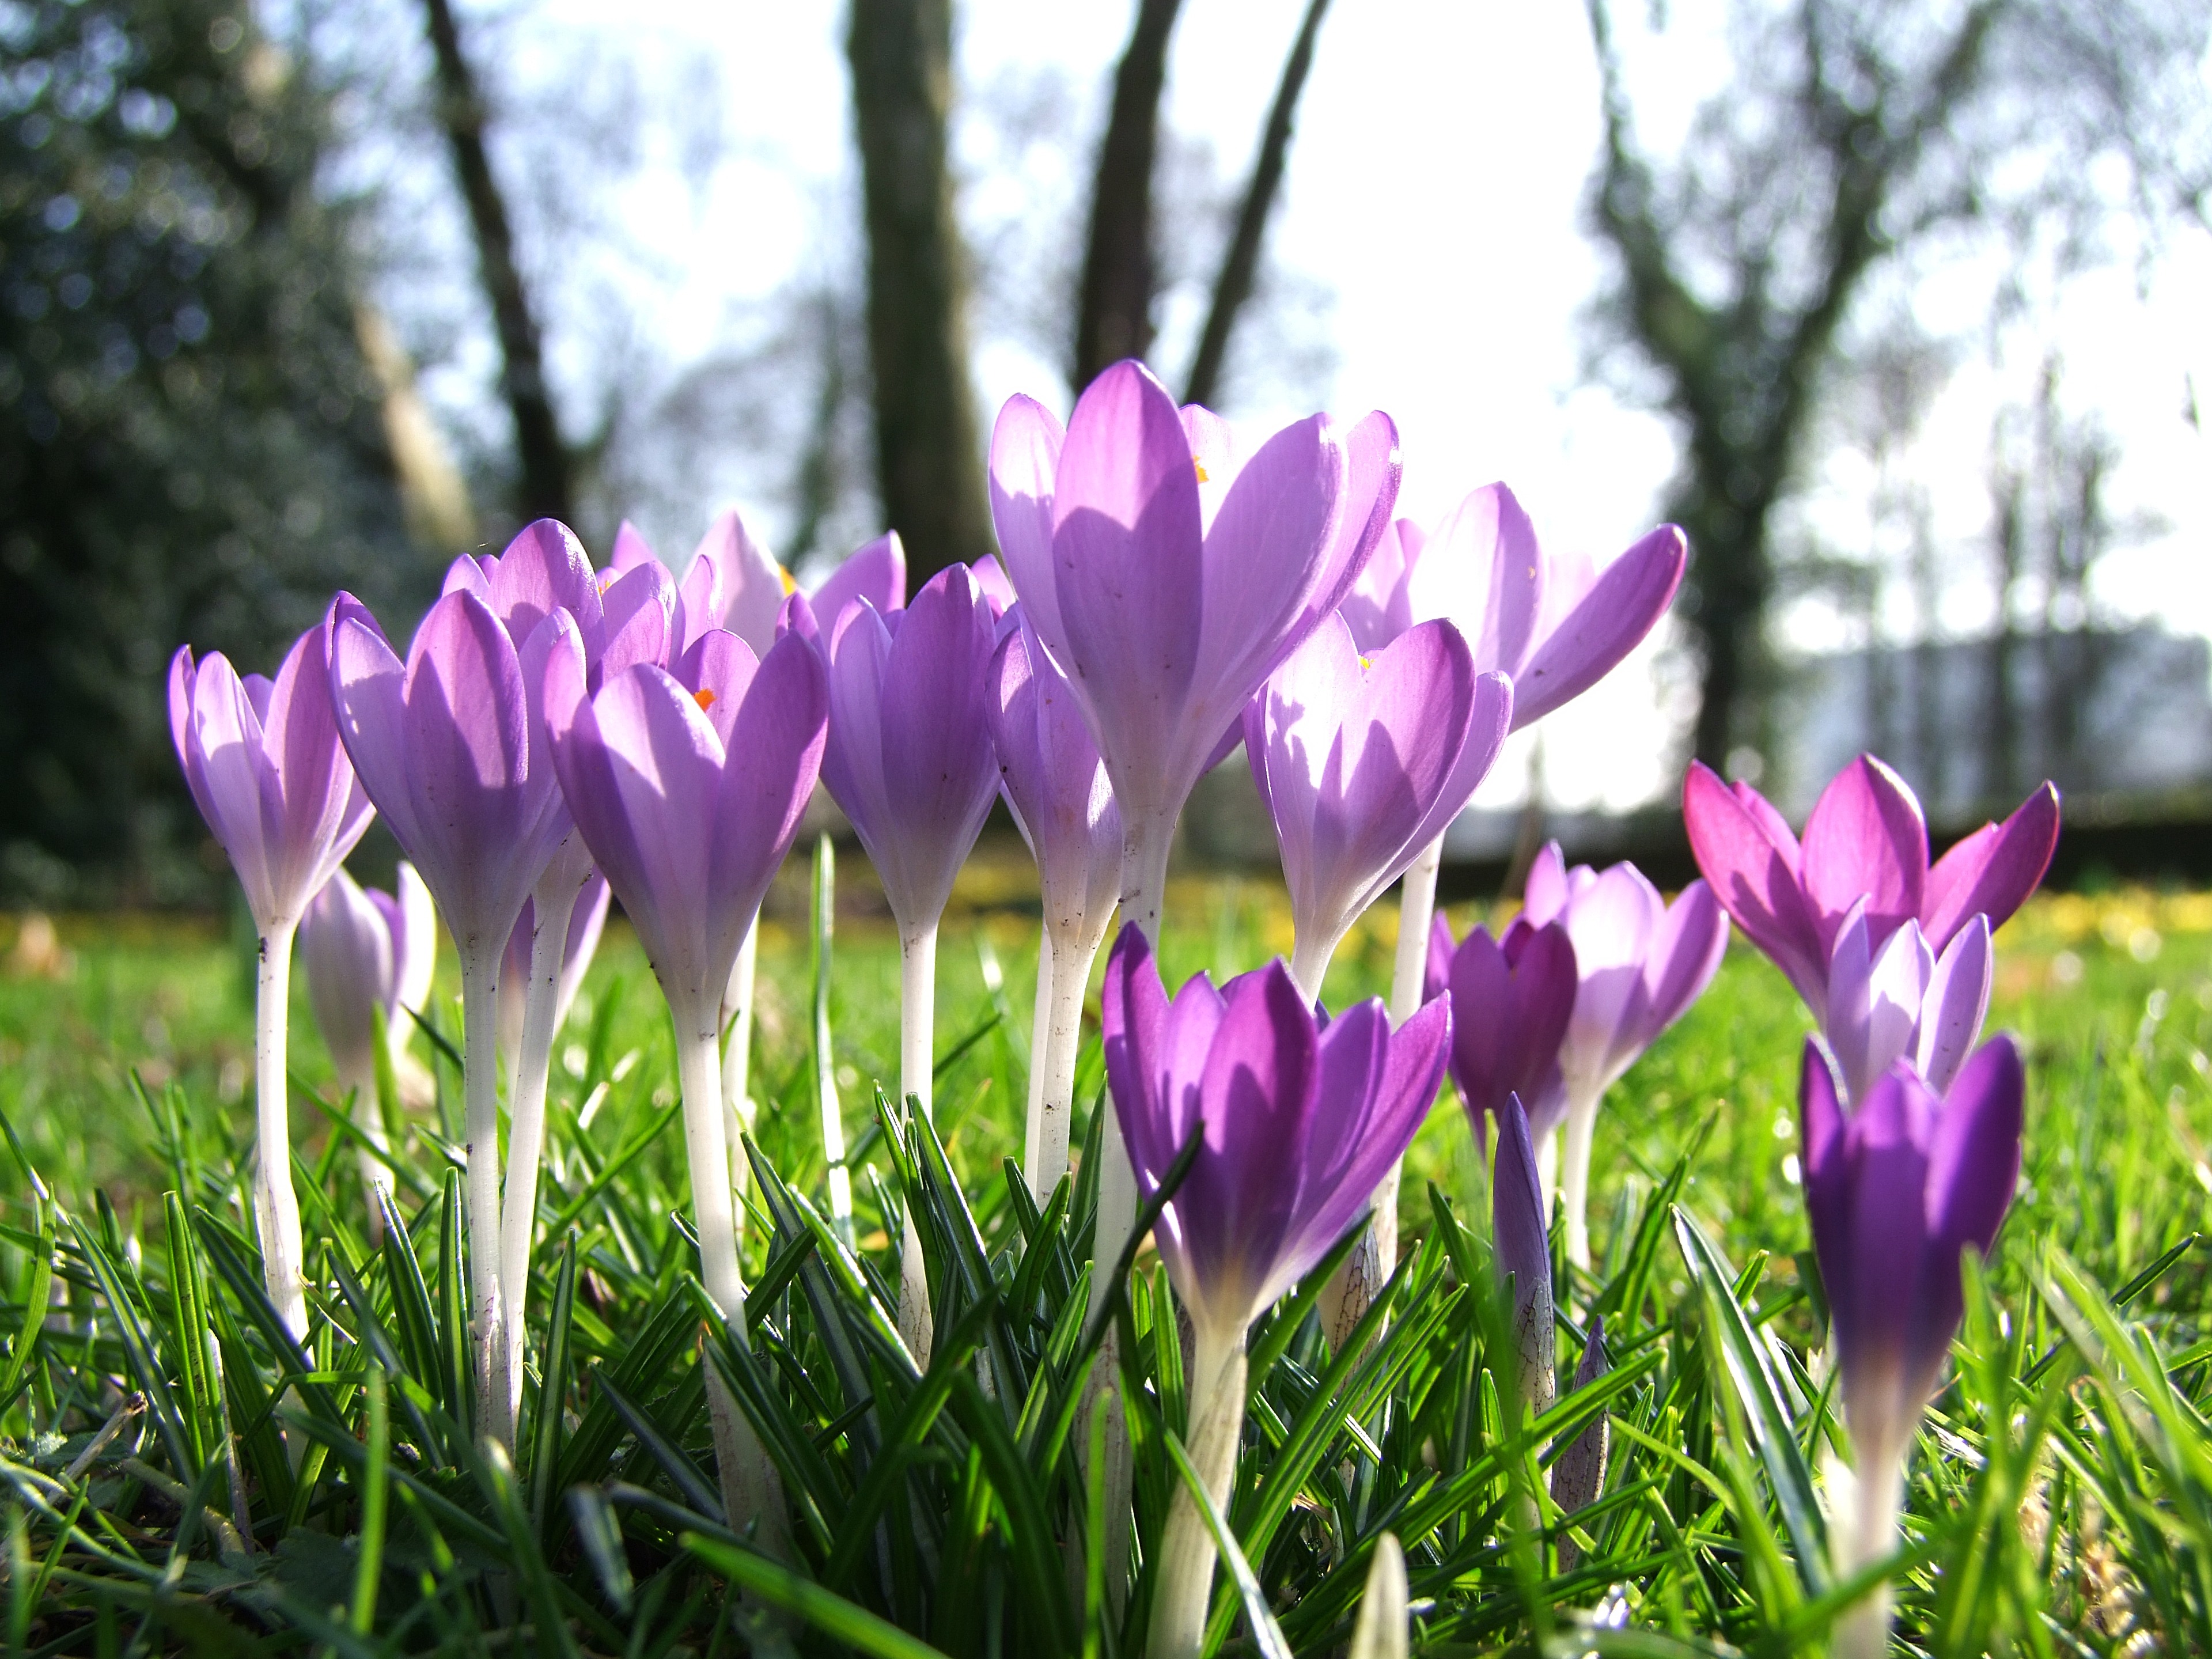
blossom, plant, flower, petal, spring, park, botany, garden, flora, flowers, farbenpracht, germany, crocus, february, dusseldorf, flowering plant, land plant, iris family